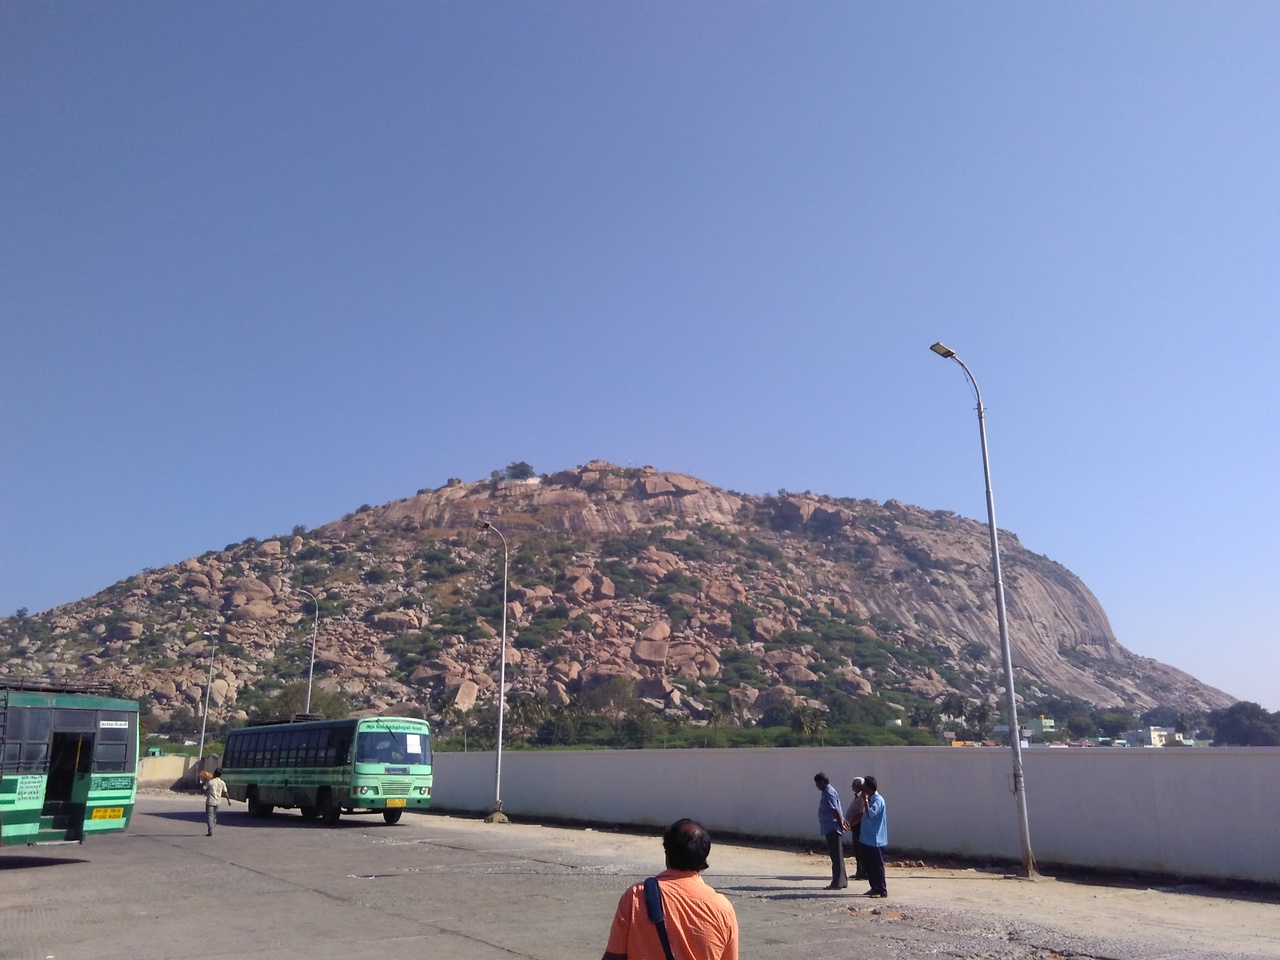
SUPER HILL